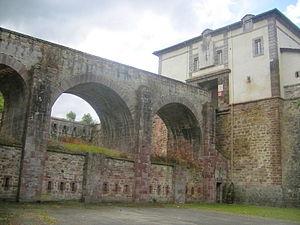
Claude-Anne de Rouvroy, marquis de Saint-Simon et de Montblerú, puis « duc de Saint-Simon » est un militaire et homme politique français des XVIIIᵉ et XIXᵉ siècles.